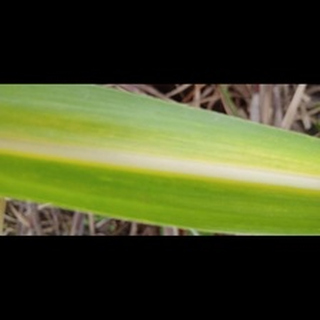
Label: sugarcane_yellow_leaf_disease